Burgundy

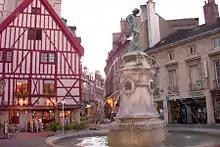
Dijon, Place François-Rude

In 1477, at the battle of Nancy during the Burgundian Wars, the last duke Charles the Bold was killed in battle, and the Duchy itself was annexed by France and became a province. However, the northern part of the empire was taken by the Austrian Habsburgs.